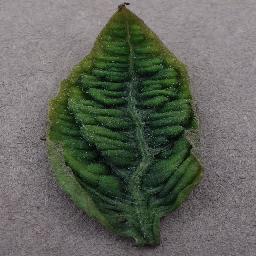
Label: Tomato___Tomato_Yellow_Leaf_Curl_Virus